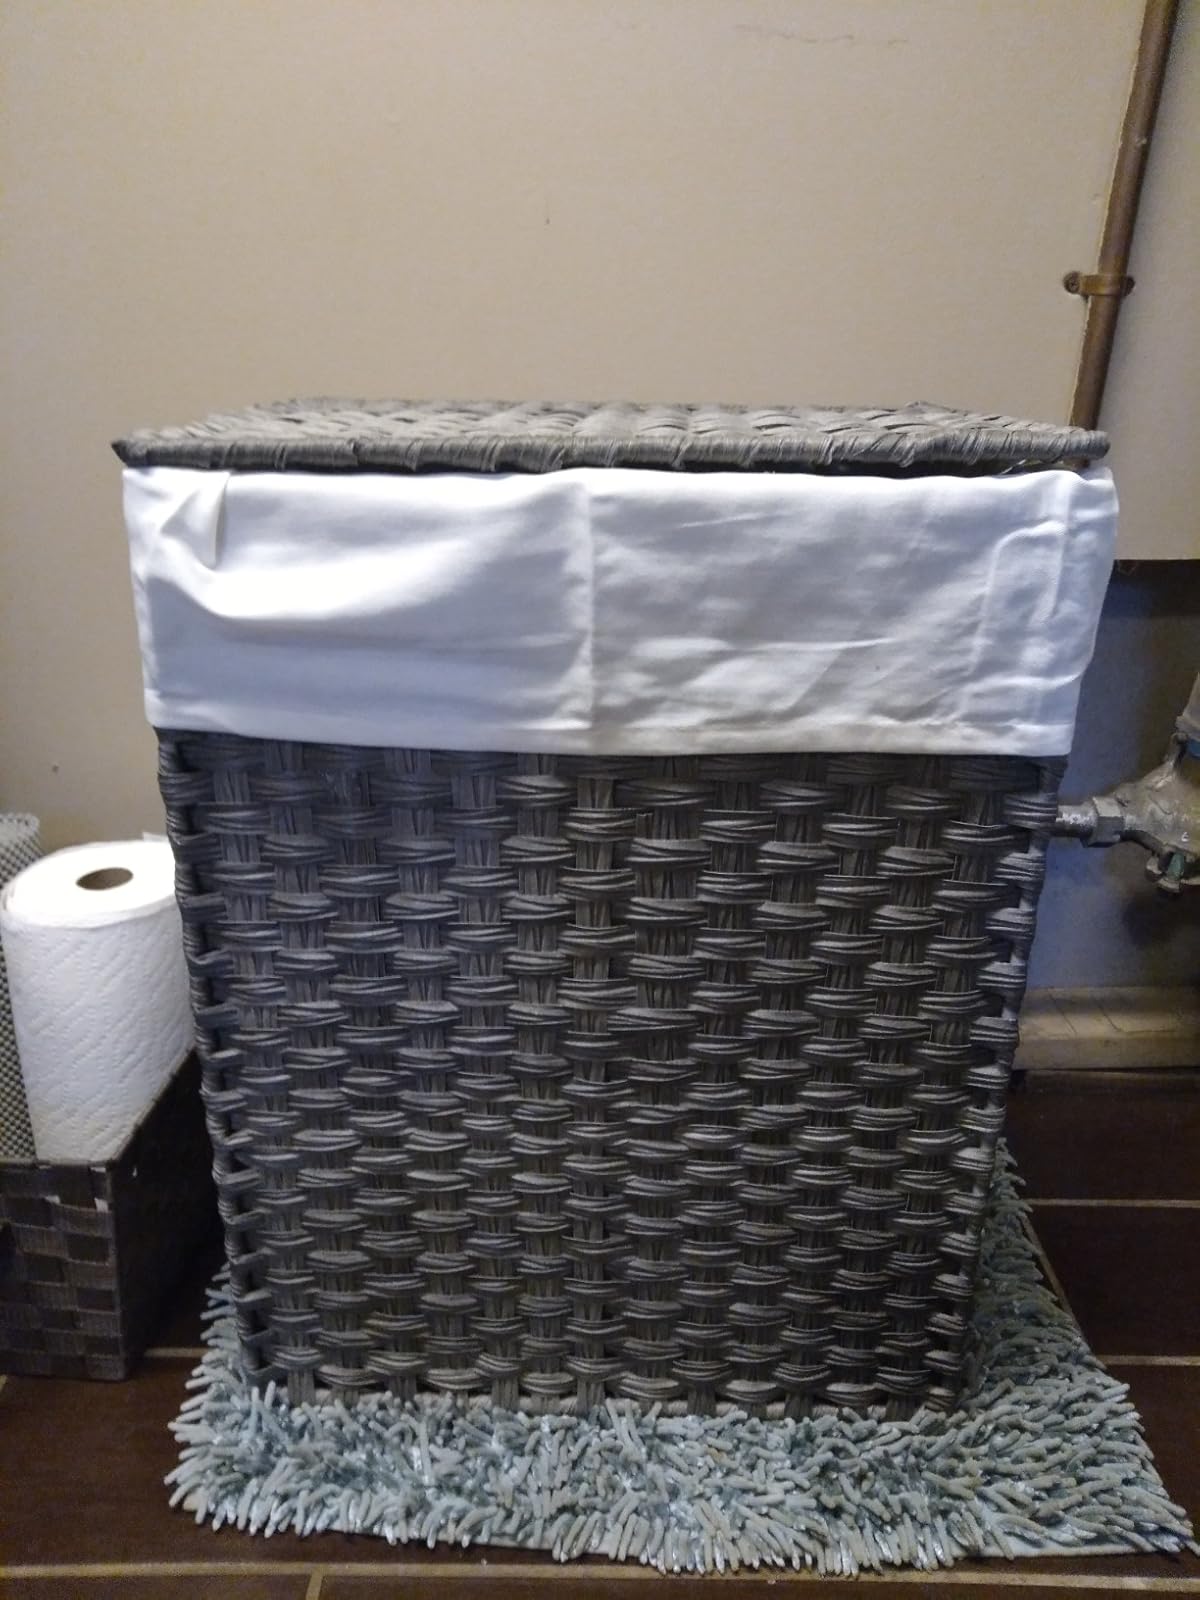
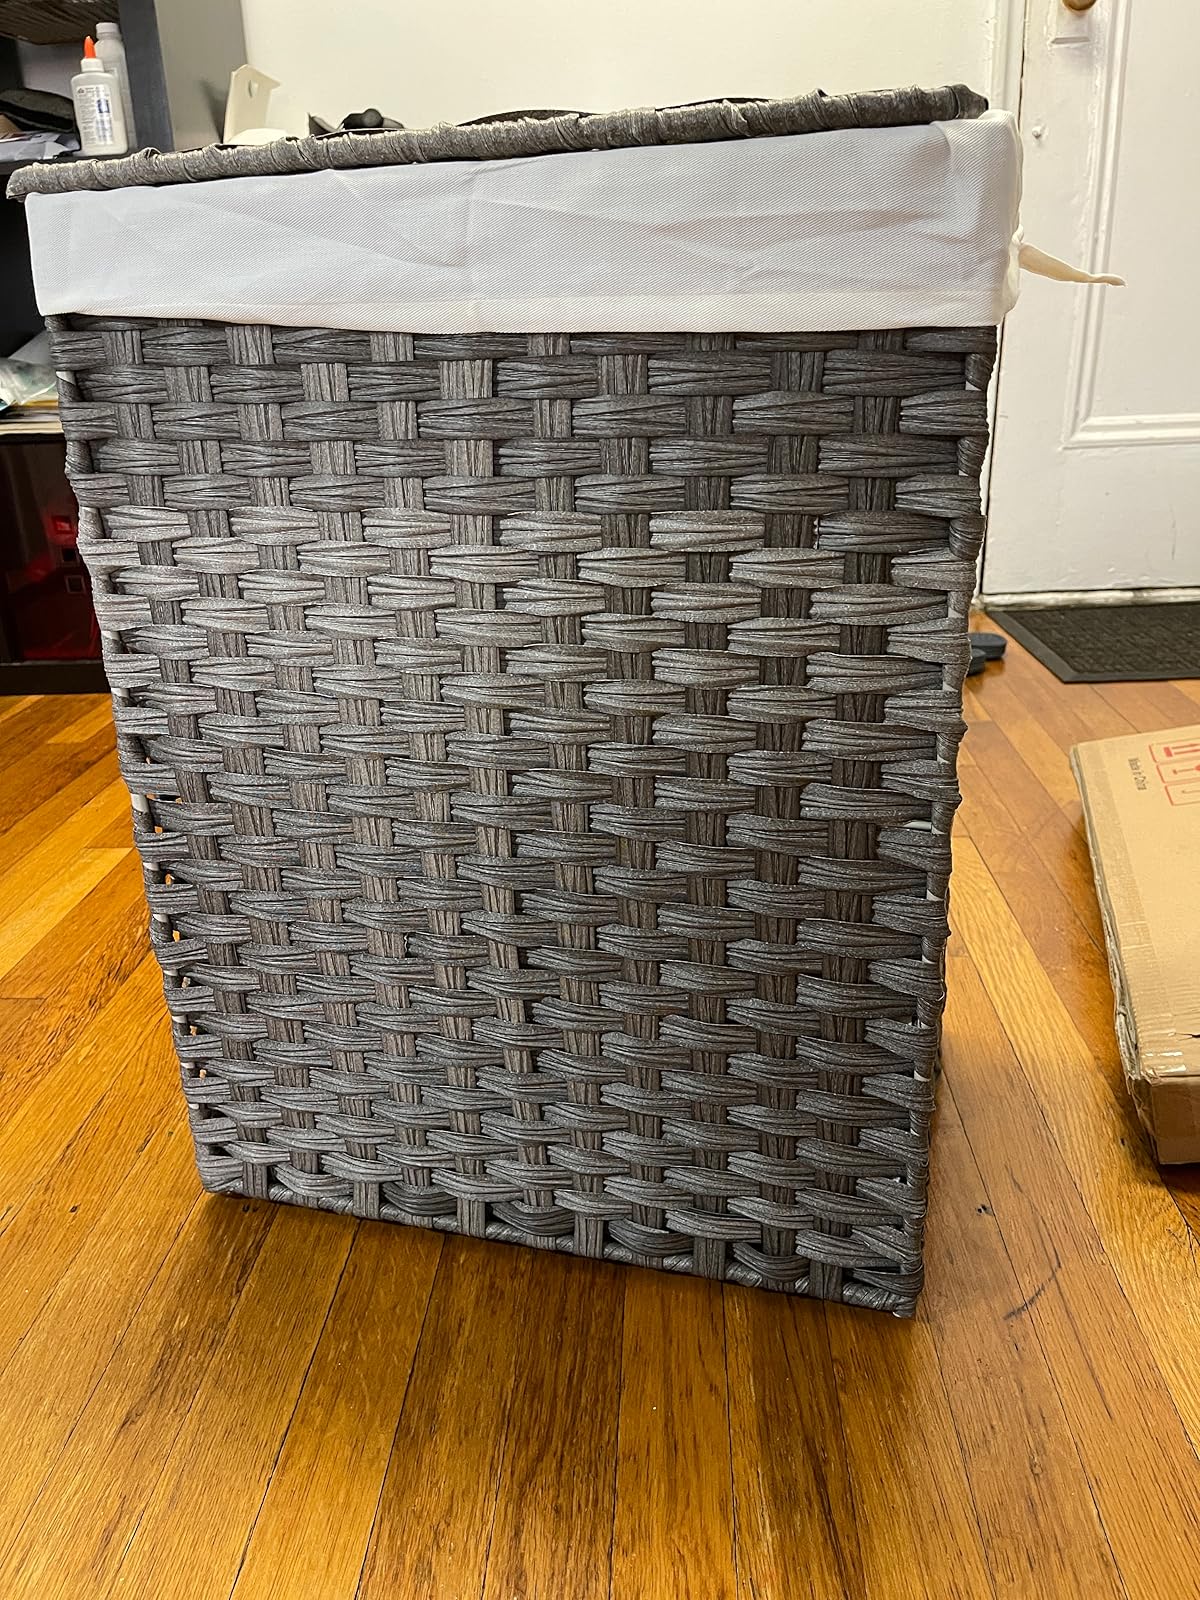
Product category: items_hamper
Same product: yes